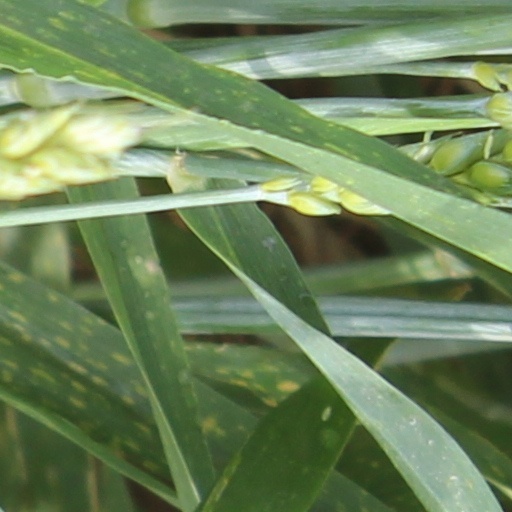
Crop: wheat